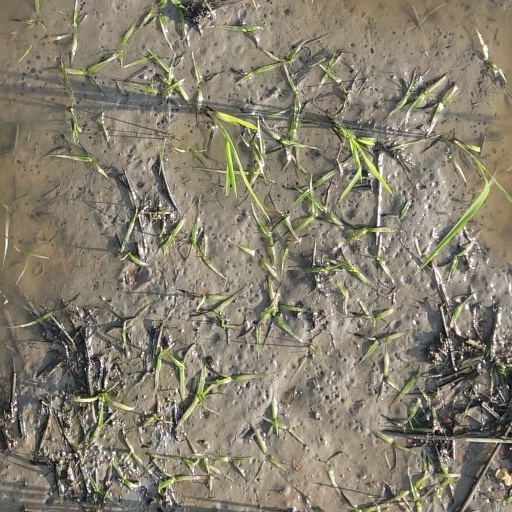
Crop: rice